West High School (Denver, Colorado)

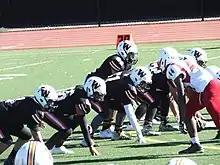
Denver West's football team during a 2018 game against Arvada High School

The athletic teams of West High School are known as the Cowboys (and Cowgirls, for women's sports). The school competes in multiple athletic divisions - the 2A Colorado division for football, and the 5A/4A/3A mixed Denver Prep division (comprising mostly DPS teams) for all other sports. As of 2021, the athletic director is Leon Garcia, who is also the head football coach.